Classic rail in China

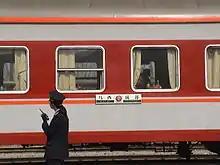
An air-conditioned General Fast Train from Chengdu to Ürümqi West

"General fast trains" (which can be shortened to , "") are slower passenger trains that stop at around half of the stations along the way, resulting in a longer travel time than the fast trains. The top speed is 120 km/h. Route numbers are always four numeric digits—a numeric prefix from 1-5 followed by a 3-digit route number. Numbers 1001–1998 for the trains running through three or more railway bureaus, 2001–3998 for the trains running through two railway bureaus, and 4001–5998 for the trains that run in only one railway bureau.